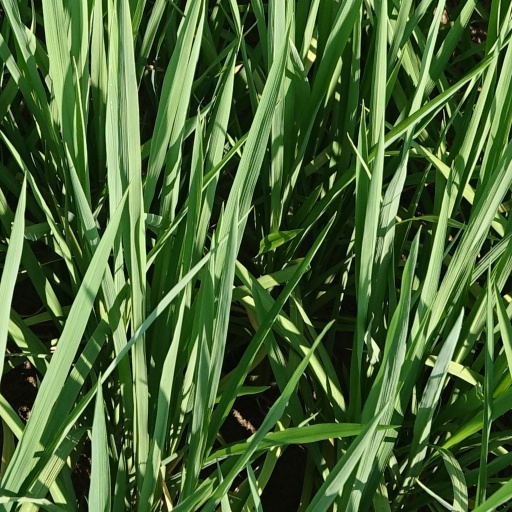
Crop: rice